Chief Secretary for Administration

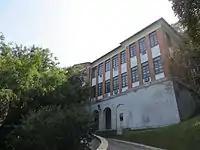
Victoria House, 15 Barker Road, Hong Kong.

The Chief Secretary resides at an official residence at 15 Barker Road, The Peak, Hong Kong, which is also known as Victoria House and Victoria Flats.